Permafrost

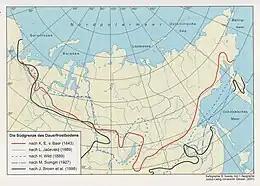
Southern limit of permafrost in Eurasia according to Karl Ernst von Baer (1843), and other authors.

A notable example of pollution risks associated with permafrost was the 2020 Norilsk oil spill, caused by the collapse of diesel fuel storage tank at Norilsk-Taimyr Energy's thermal power plant No. 3. It spilled 6,000 tonnes of fuel into the land and 15,000 into the water, polluting Ambarnaya, Daldykan and many smaller rivers on Taimyr Peninsula, even reaching lake Pyasino, which is a crucial water source in the area. State of emergency at the federal level was declared. The event has been described as the second-largest oil spill in modern Russian history.